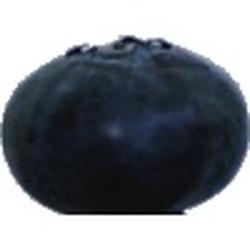
Label: Blueberry